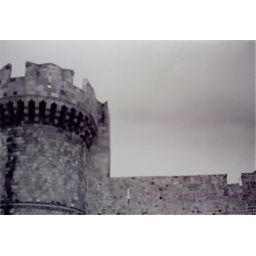
Castle tower against grey sky